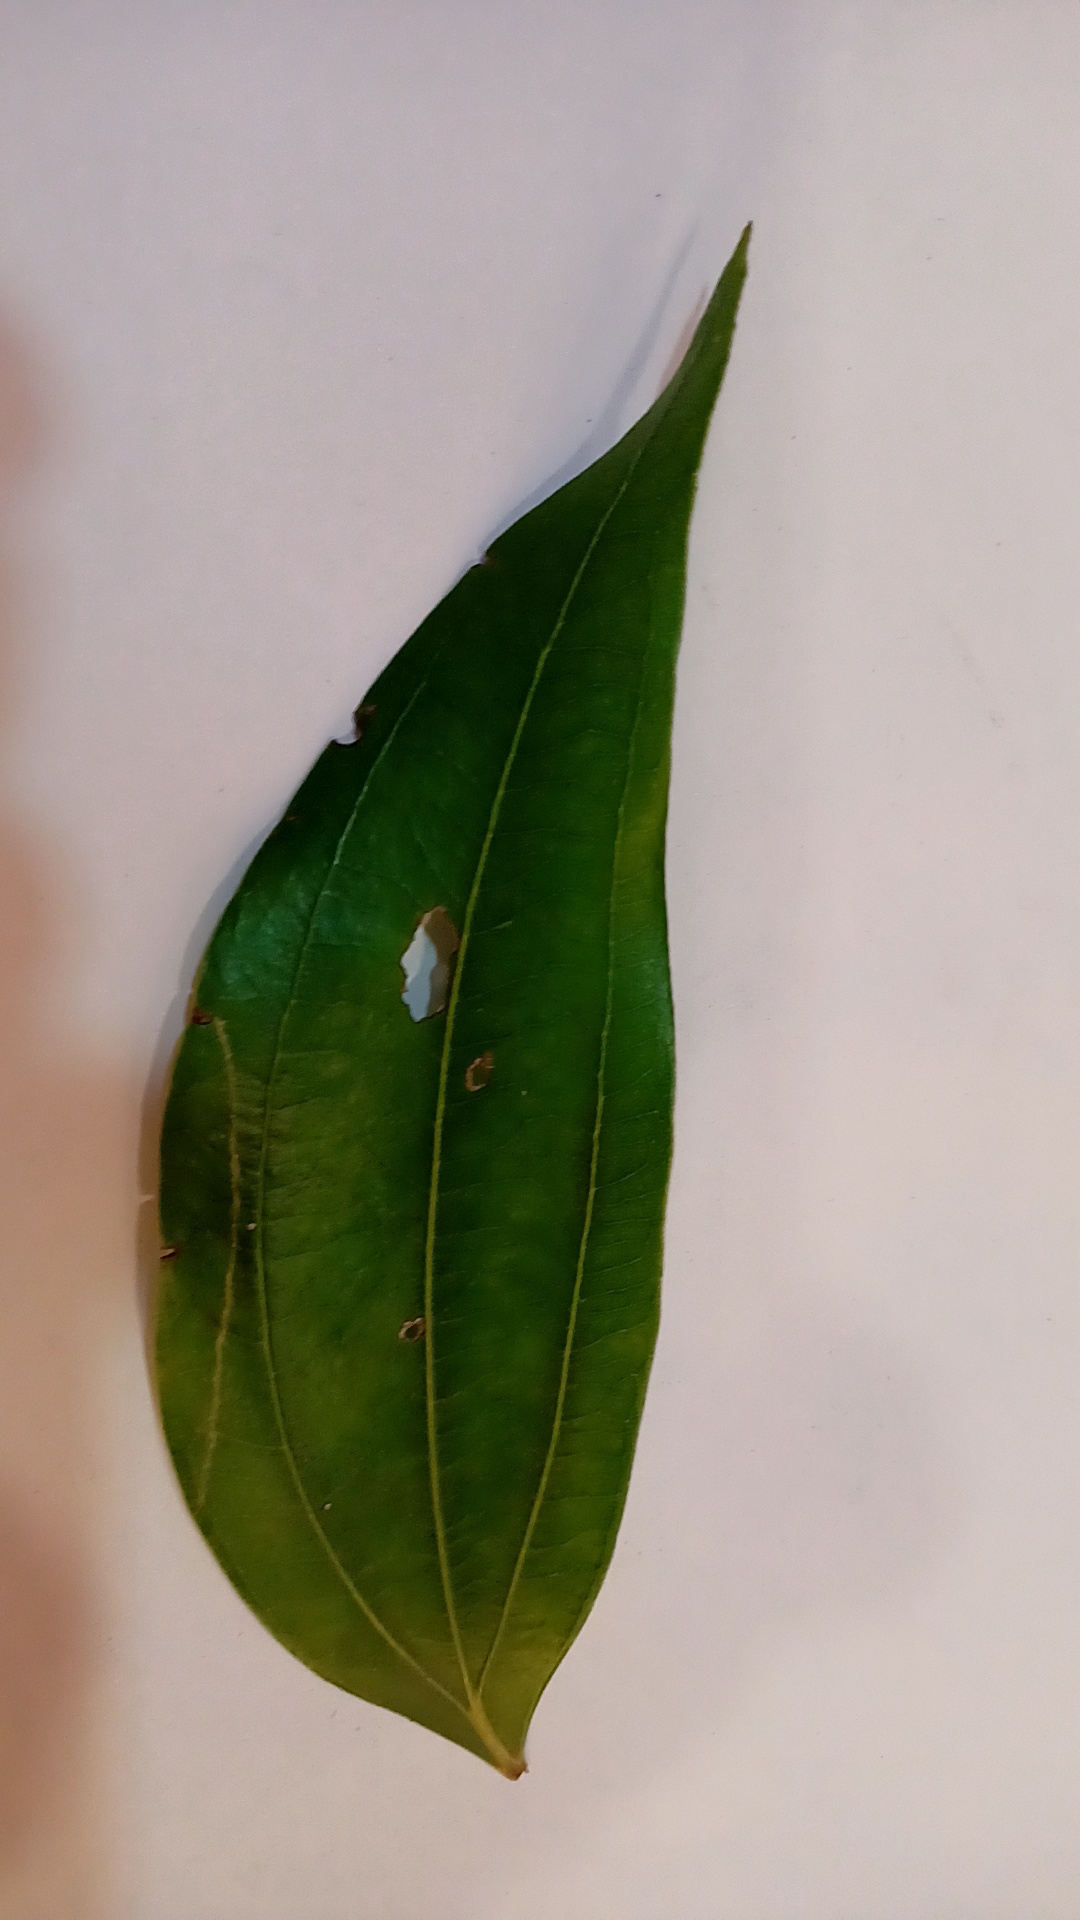
Label: Disease